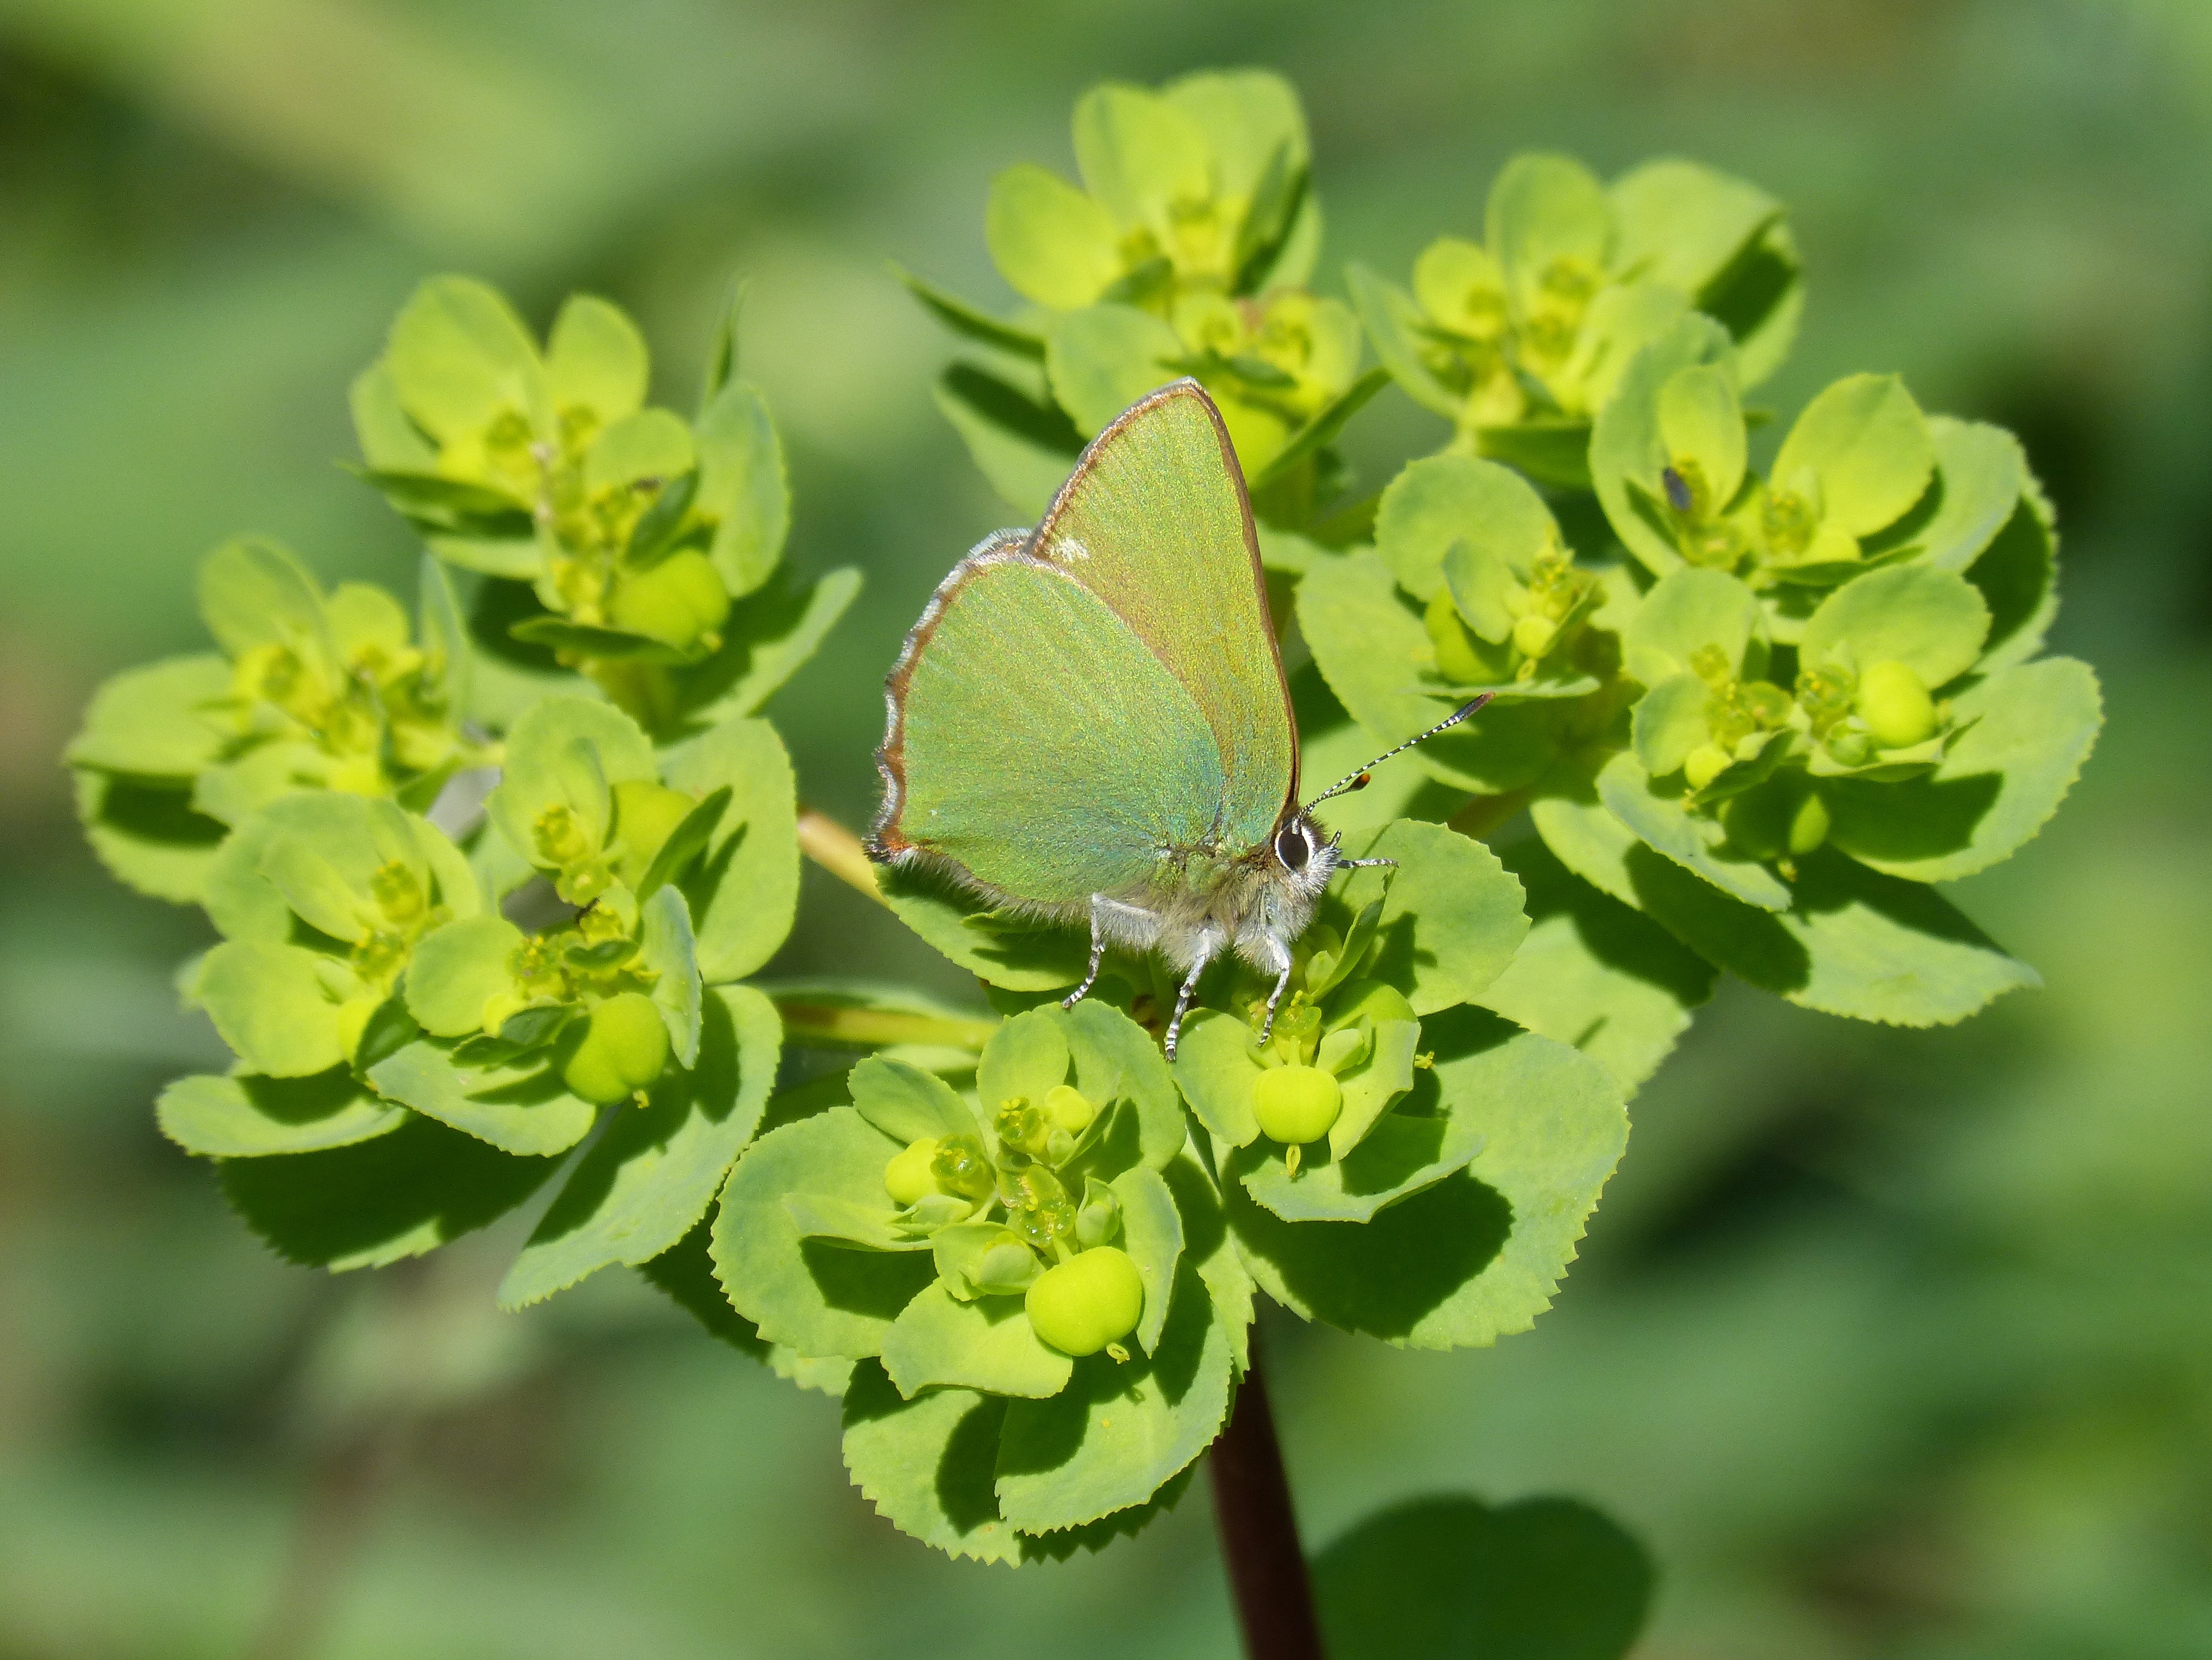
plant, flower, green, insect, butterfly, flora, invertebrate, wildflower, beauty, detail, nectar, mustard, pieridae, macro photography, flowering plant, land plant, moths and butterflies, lycaenid, cejialba, callophrys rubi, butterfly green